Roman Catholic Diocese of Catanduva

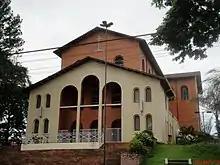
Catedral Santuário Nossa Senhora Aparecida

The Roman Catholic Diocese of Catanduva is a diocese located in the city of Catanduva in the ecclesiastical province of São José do Rio Preto in Brazil.